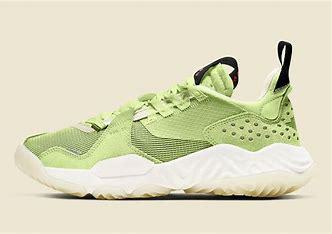
Brand: Jordan
Model: Delta 3